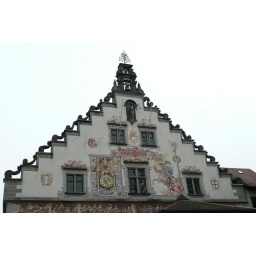
Painted building by lake constance